United Nations Security Council Resolution 1944

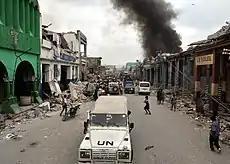
MINUSTAH vehicle in Port-au-Prince

United Nations Security Council Resolution 1944, adopted unanimously on October 14, 2010, after recalling previous resolutions on Haiti, including resolutions 1542 (2004), 1576 (2004), 1608 (2005), 1658 (2006), 1702 (2006), 1743 (2006), 1780 (2007), 1840 (2008), 1892 (2009), 1908 (2010) and 1927 (2010), the Council renewed the mandate of the United Nations Stabilization Mission in Haiti (MINUSTAH) until October 15, 2011.